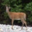
Label: deer